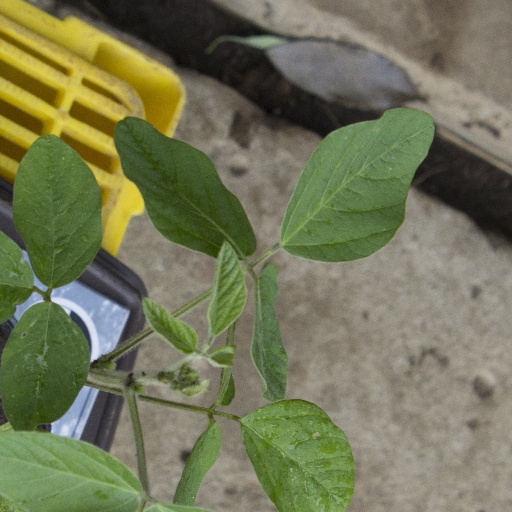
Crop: soybean